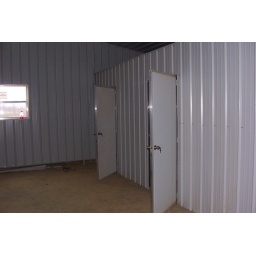
This is were we will be entering into the office of the chicken house after we have showered in